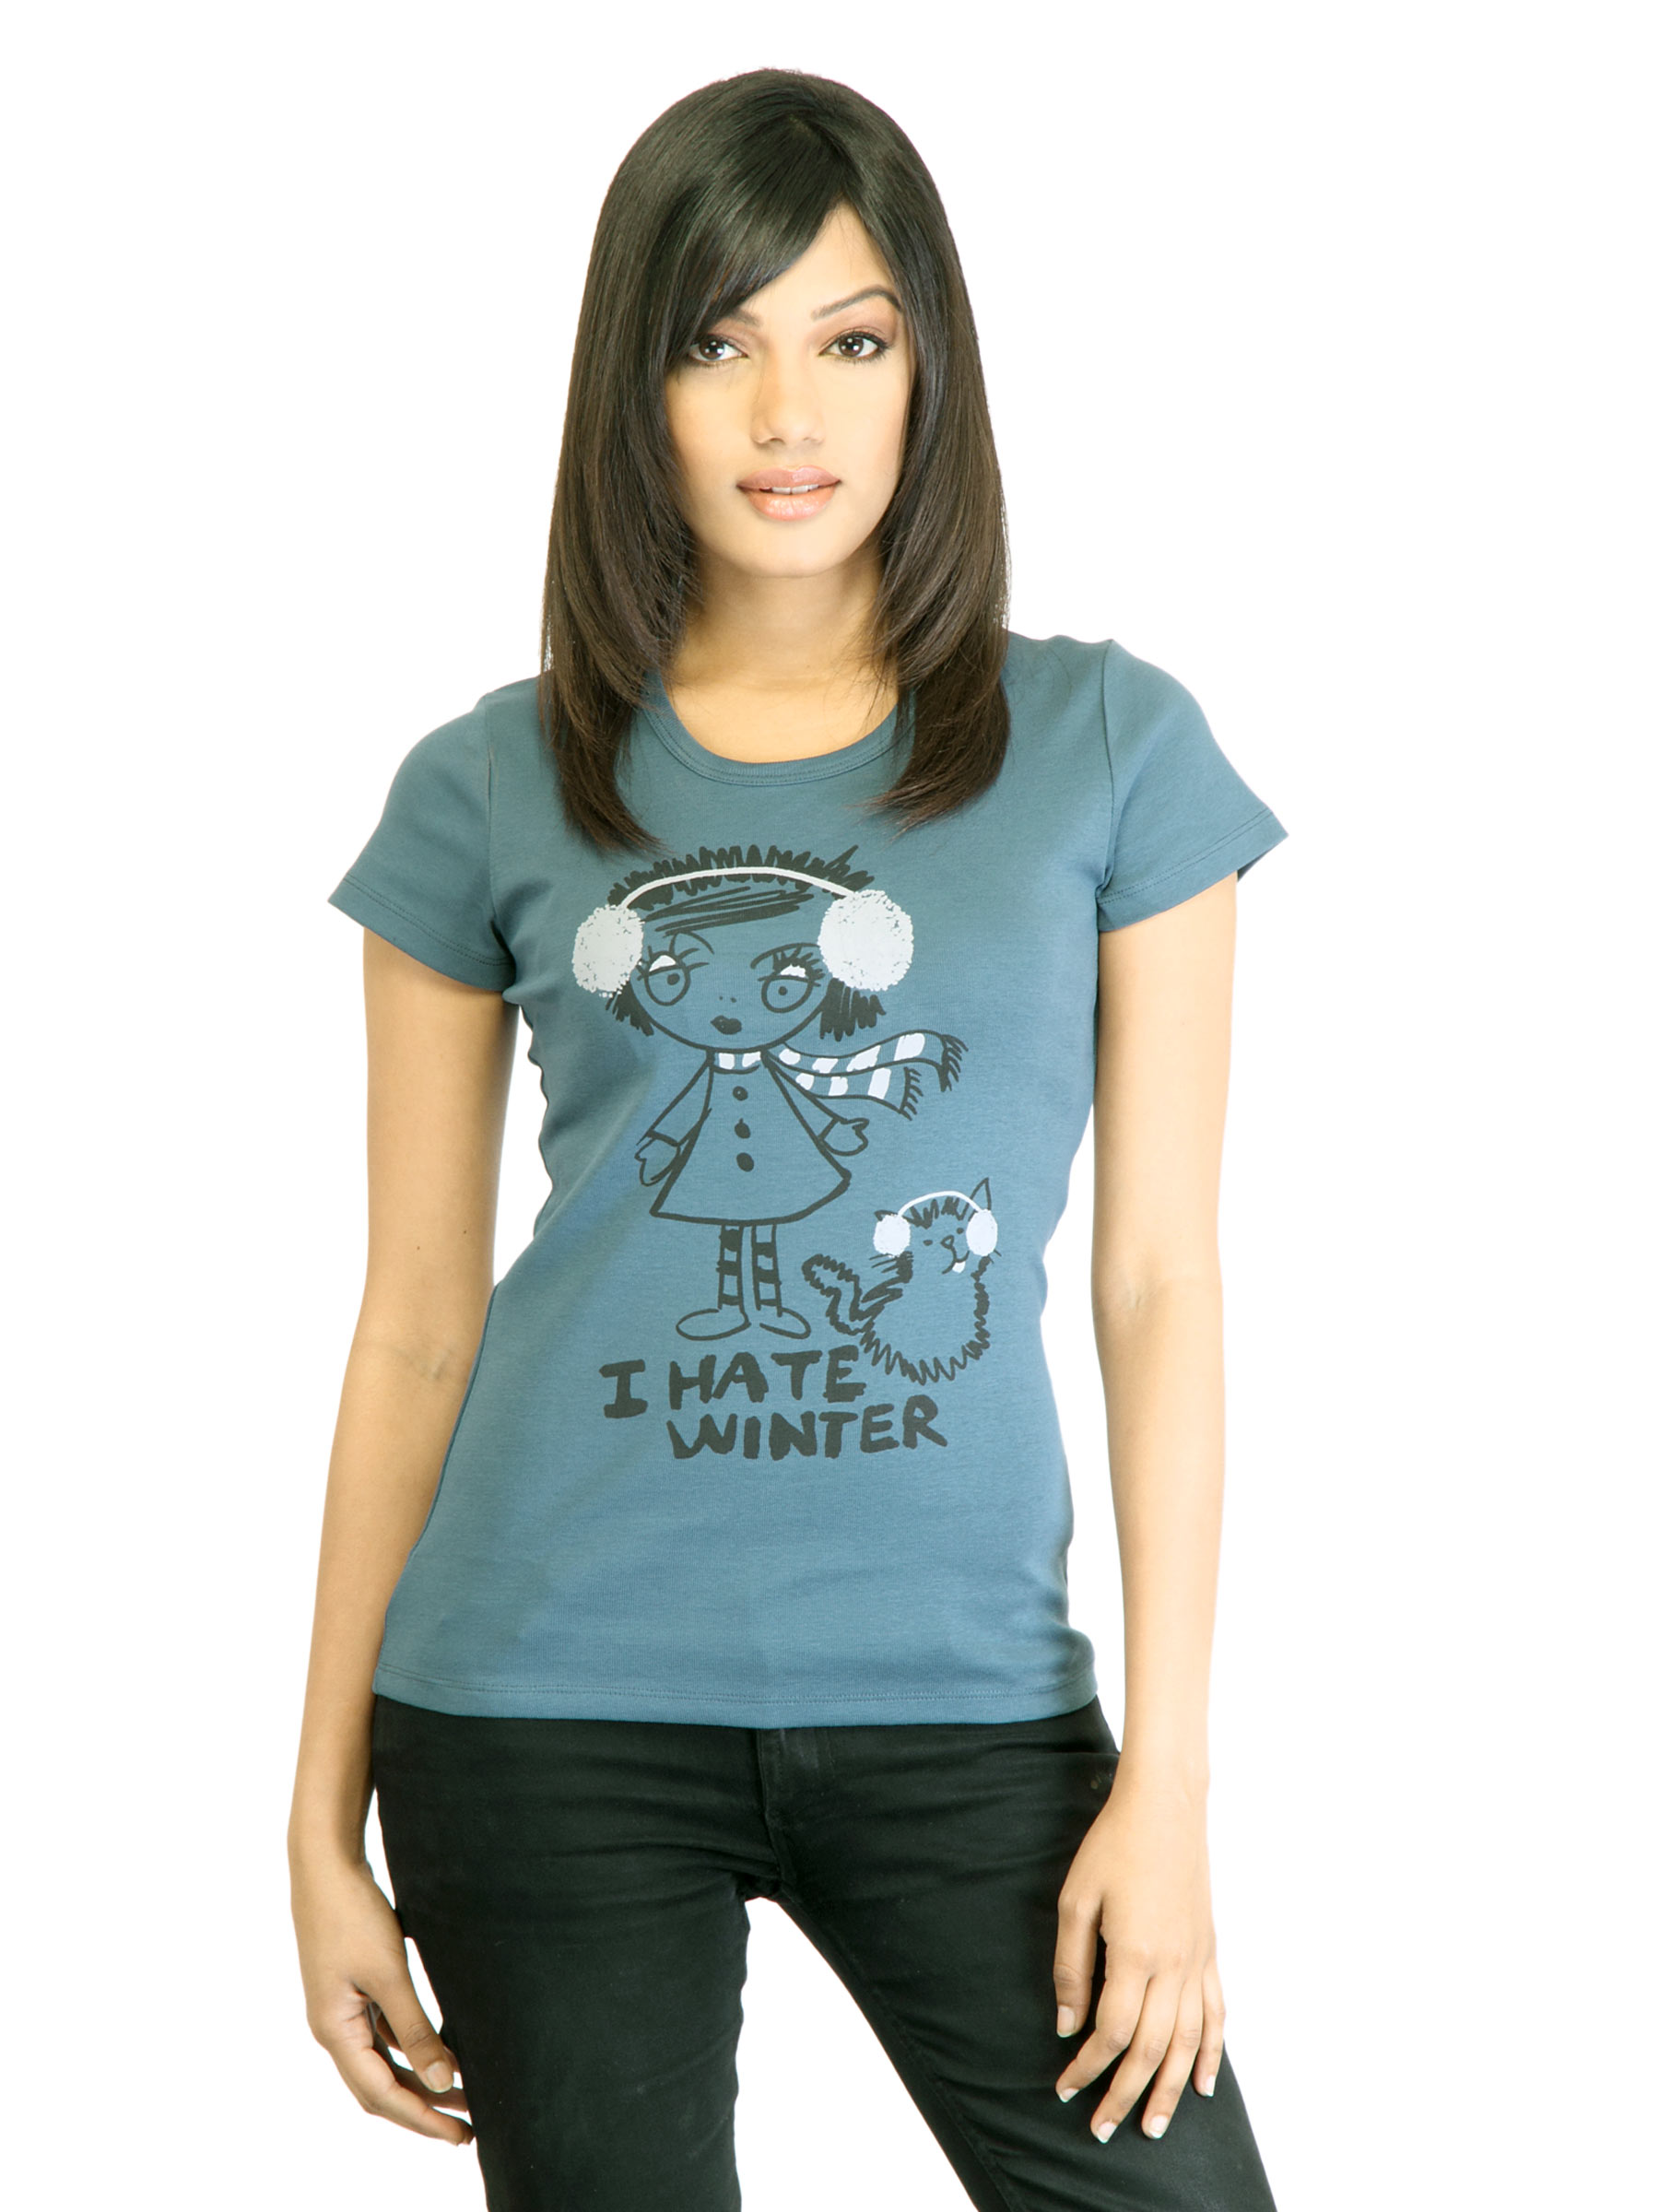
United Colors of Benetton Women Blue Printed T-shirt
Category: Apparel / Topwear / Tshirts
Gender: Women
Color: Blue
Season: Fall 2011
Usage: Casual